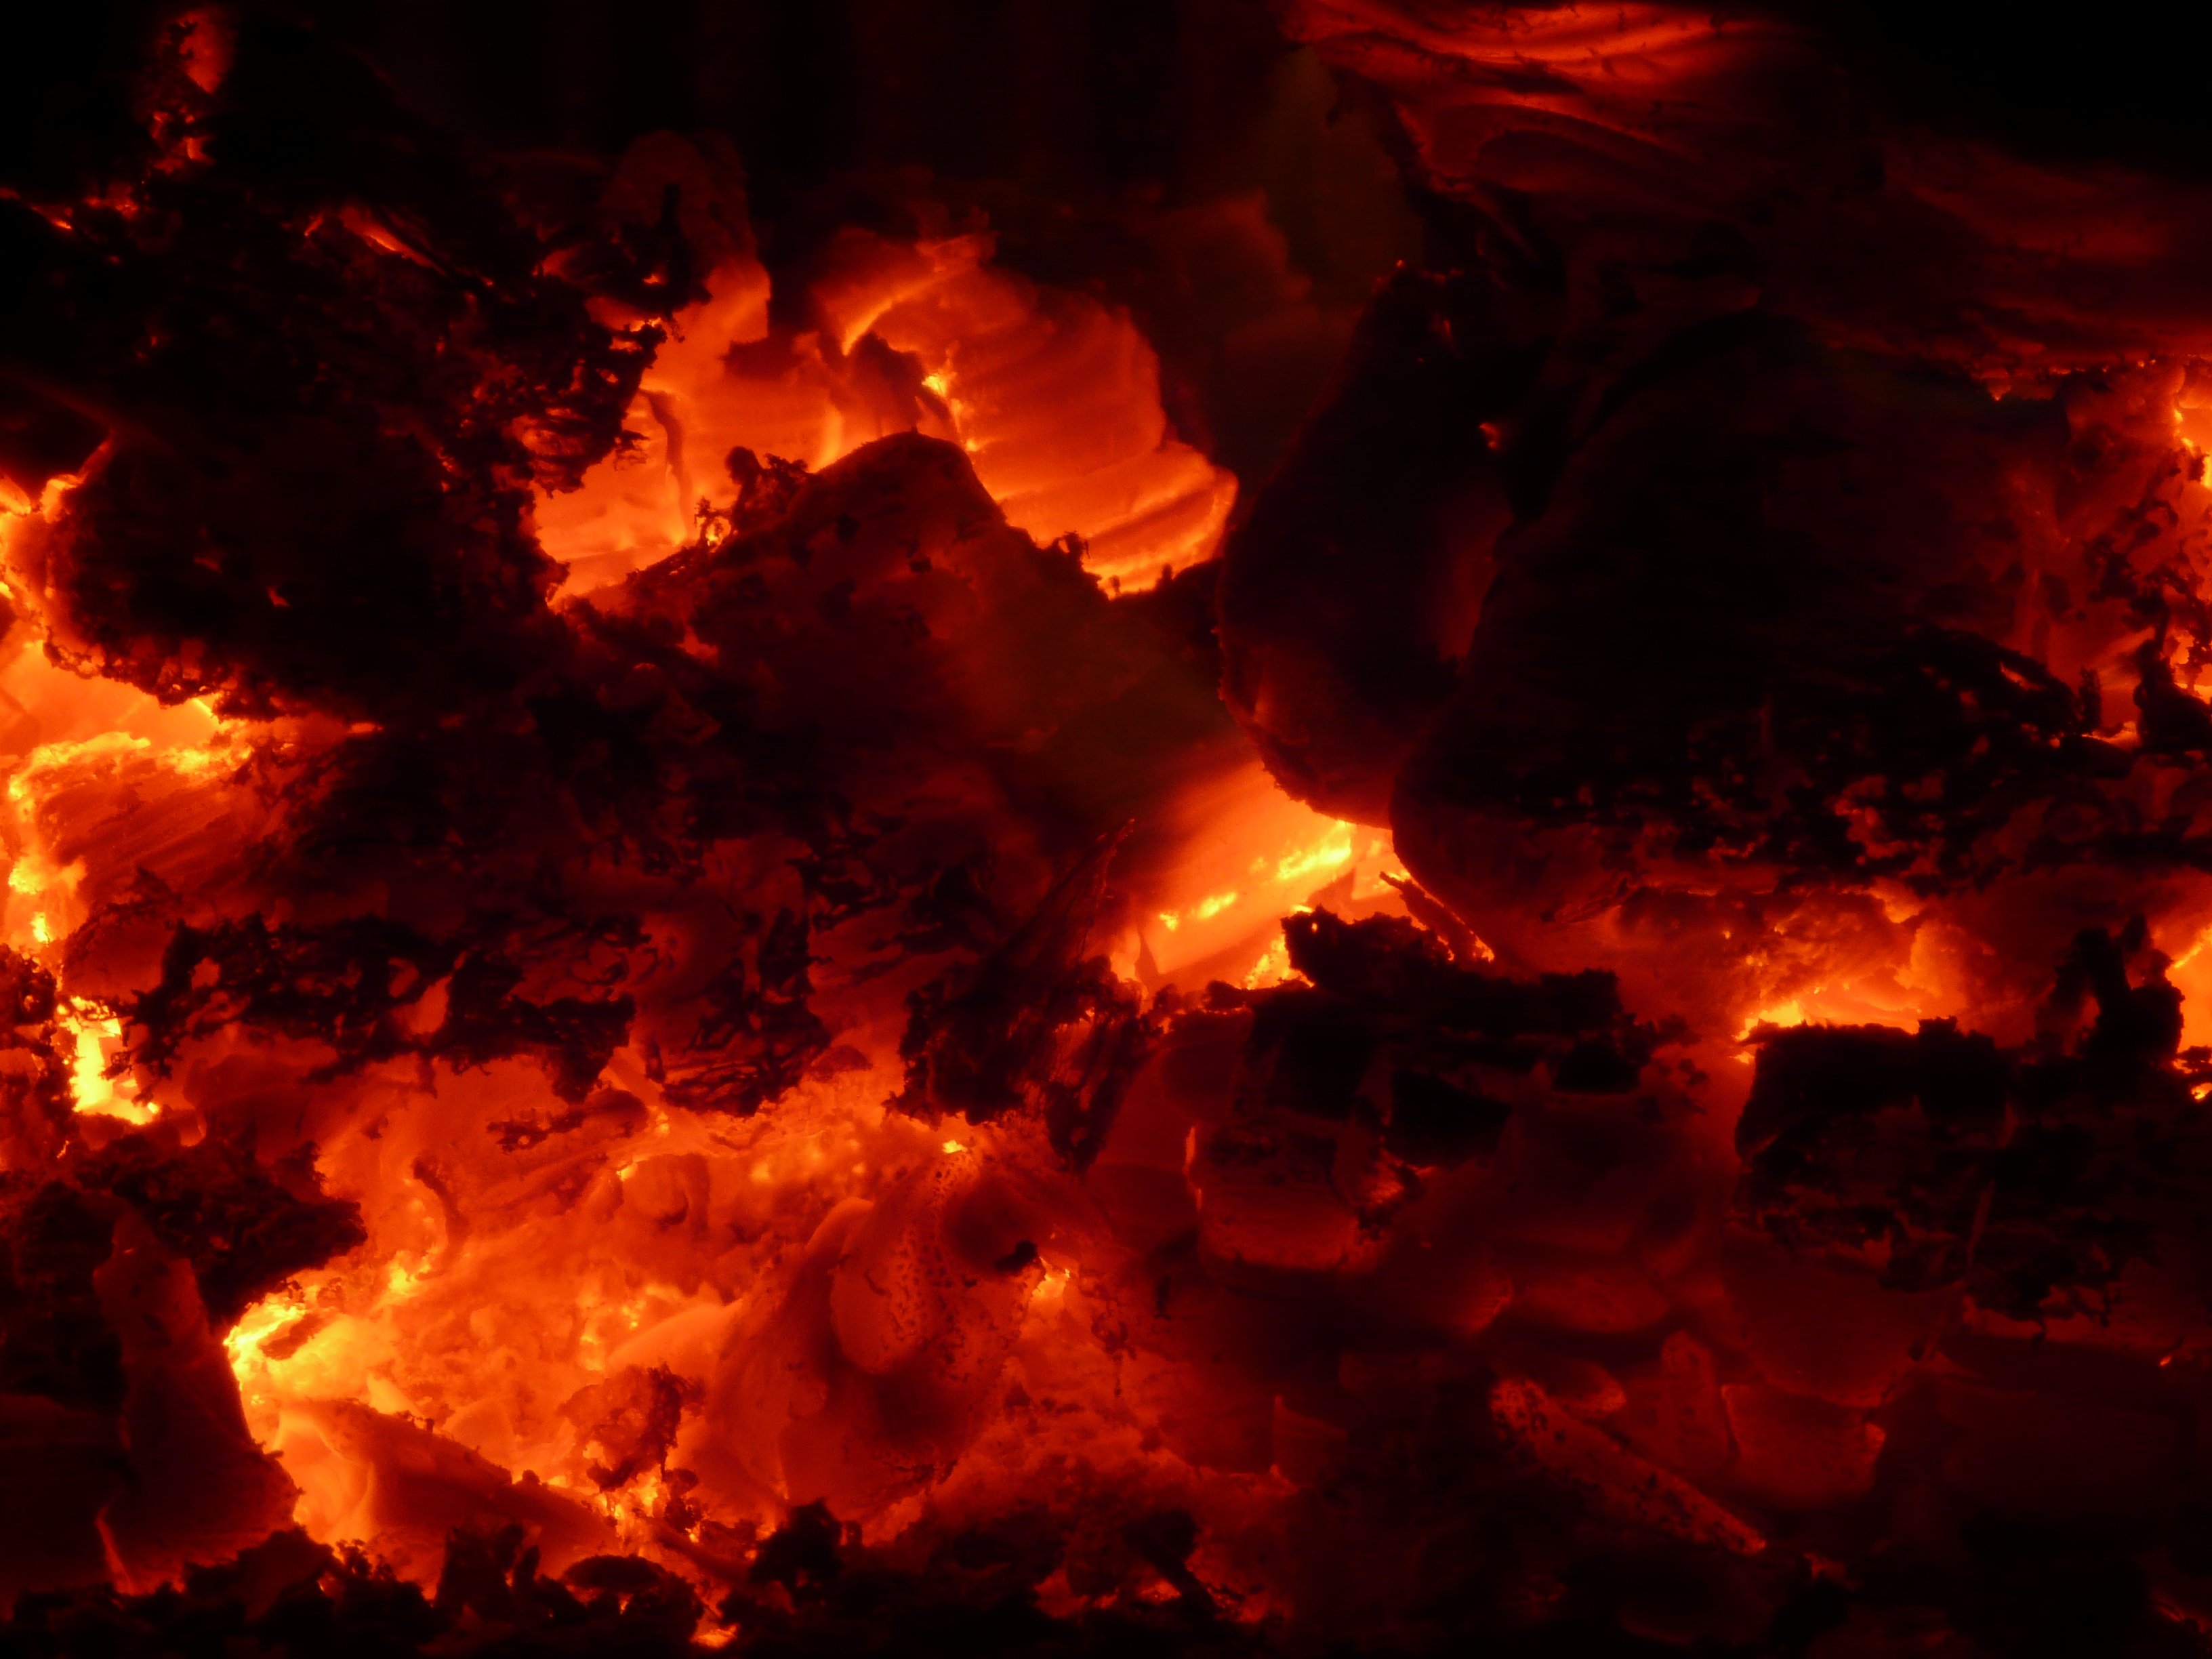
flame, fire, barbecue, bonfire, heat, burn, font, hot, lava, embers, geological phenomenon